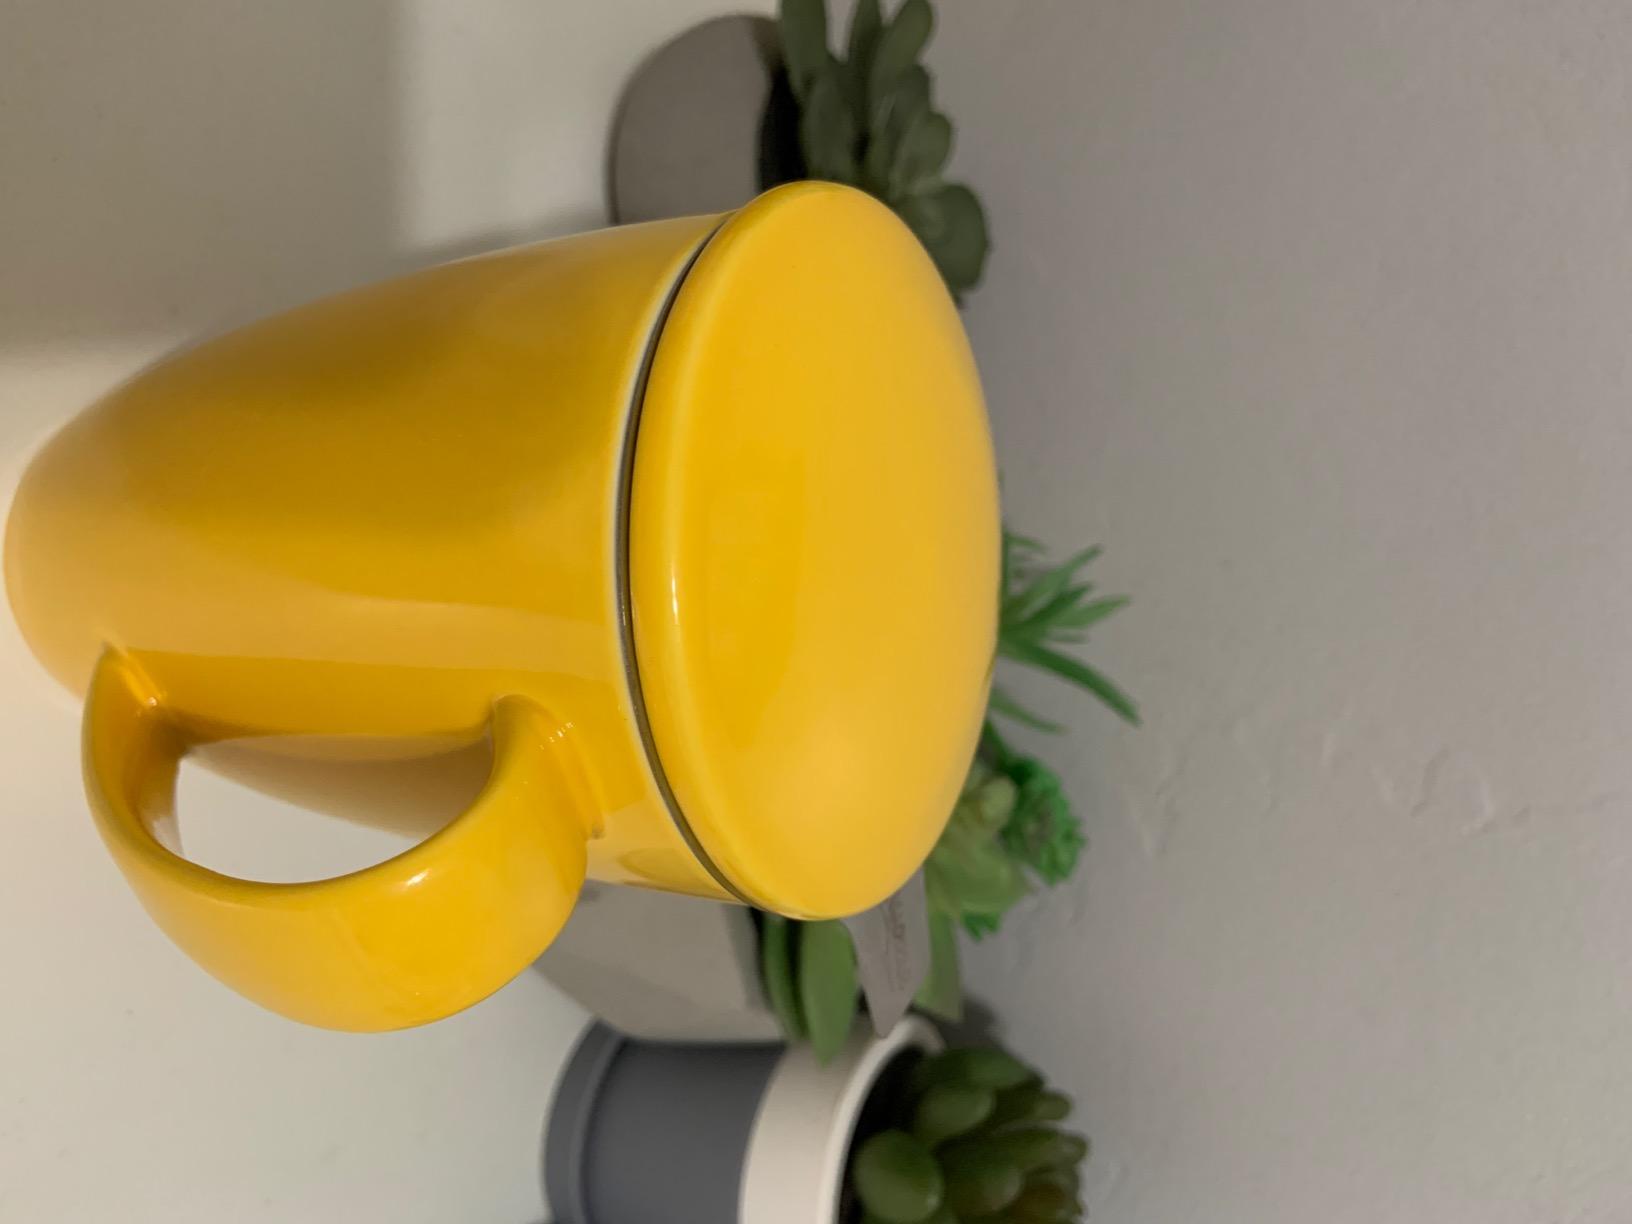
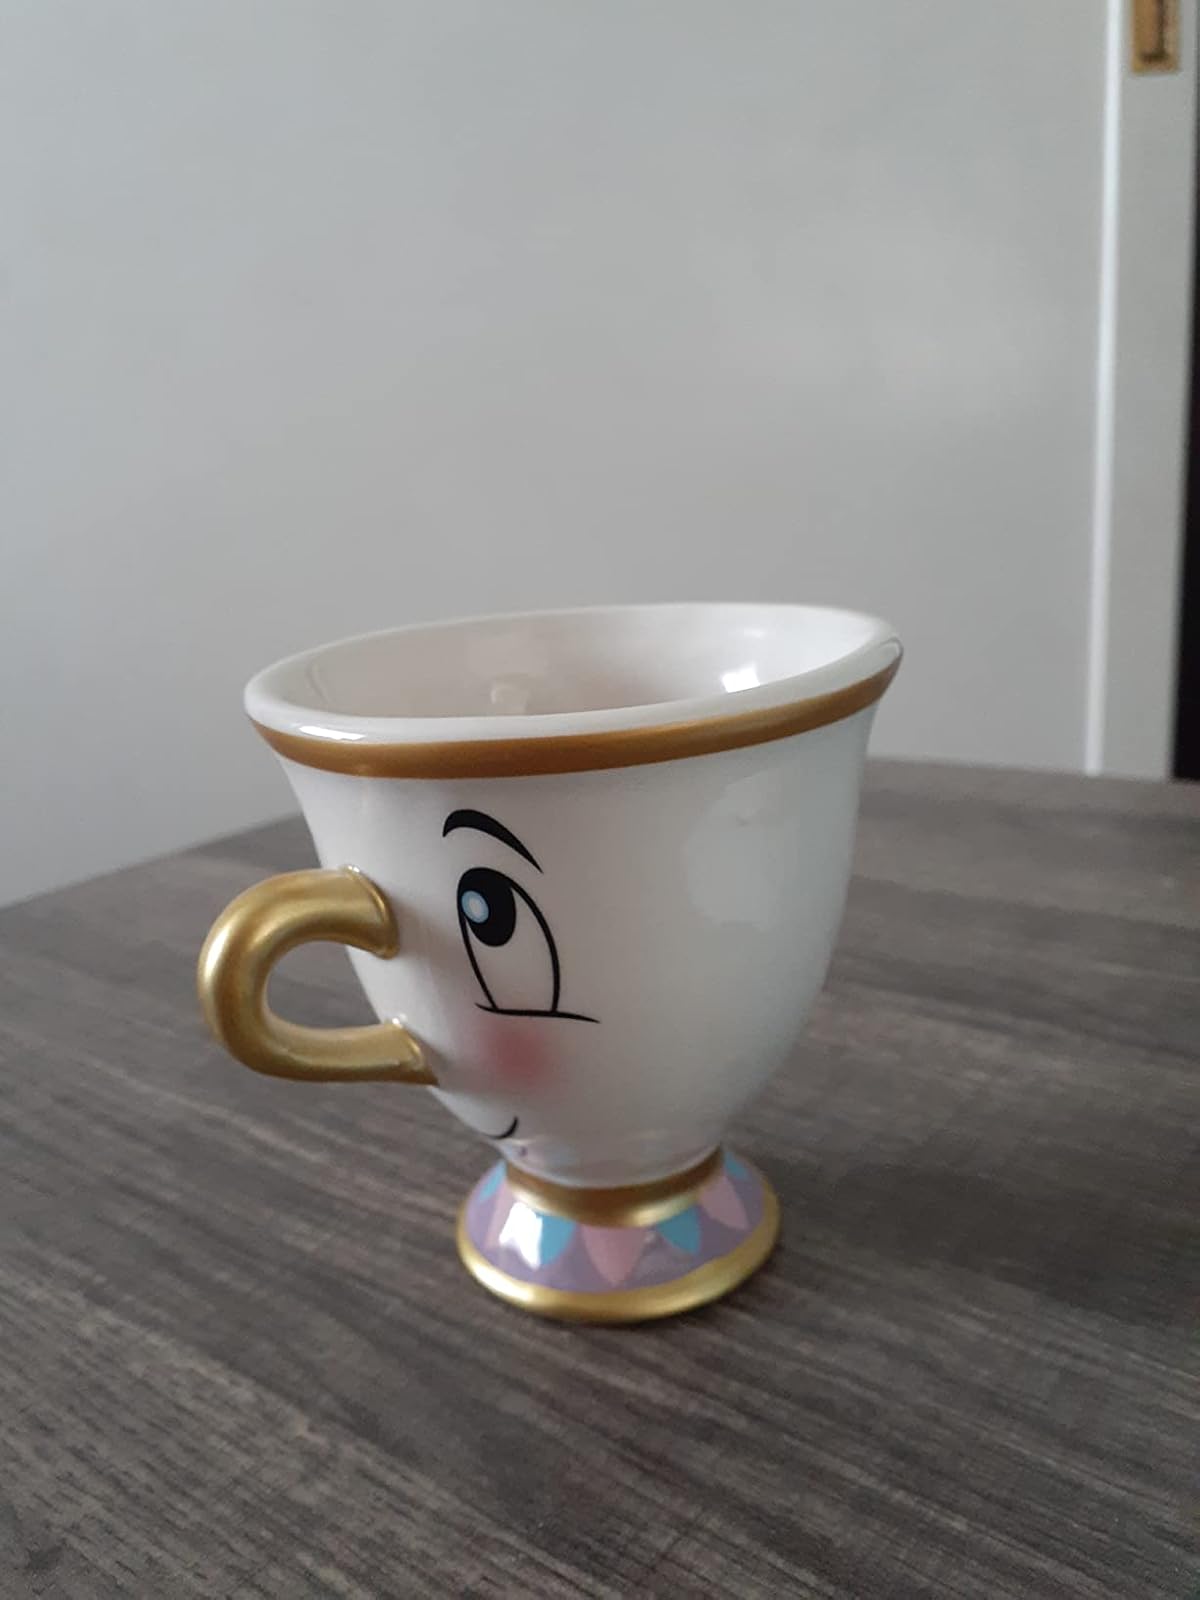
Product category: items_mug
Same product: no